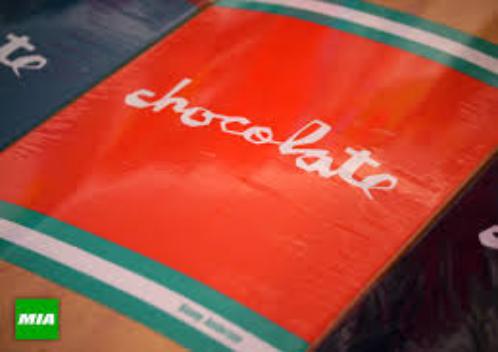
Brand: Chocolate Skateboards
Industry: Sports